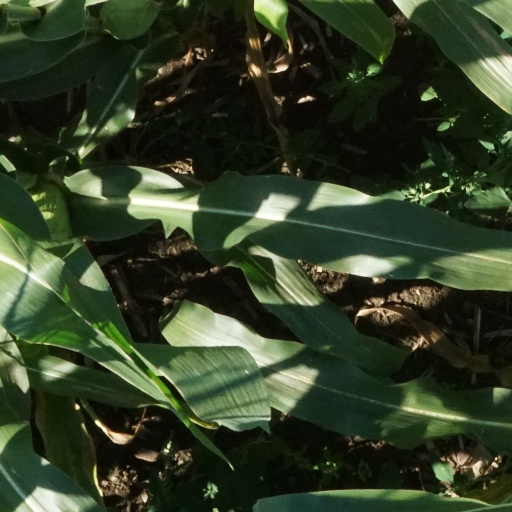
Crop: maize; corn